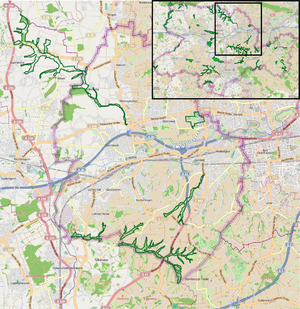
Réserves naturelles à l' Löhne - vue d'ensemble